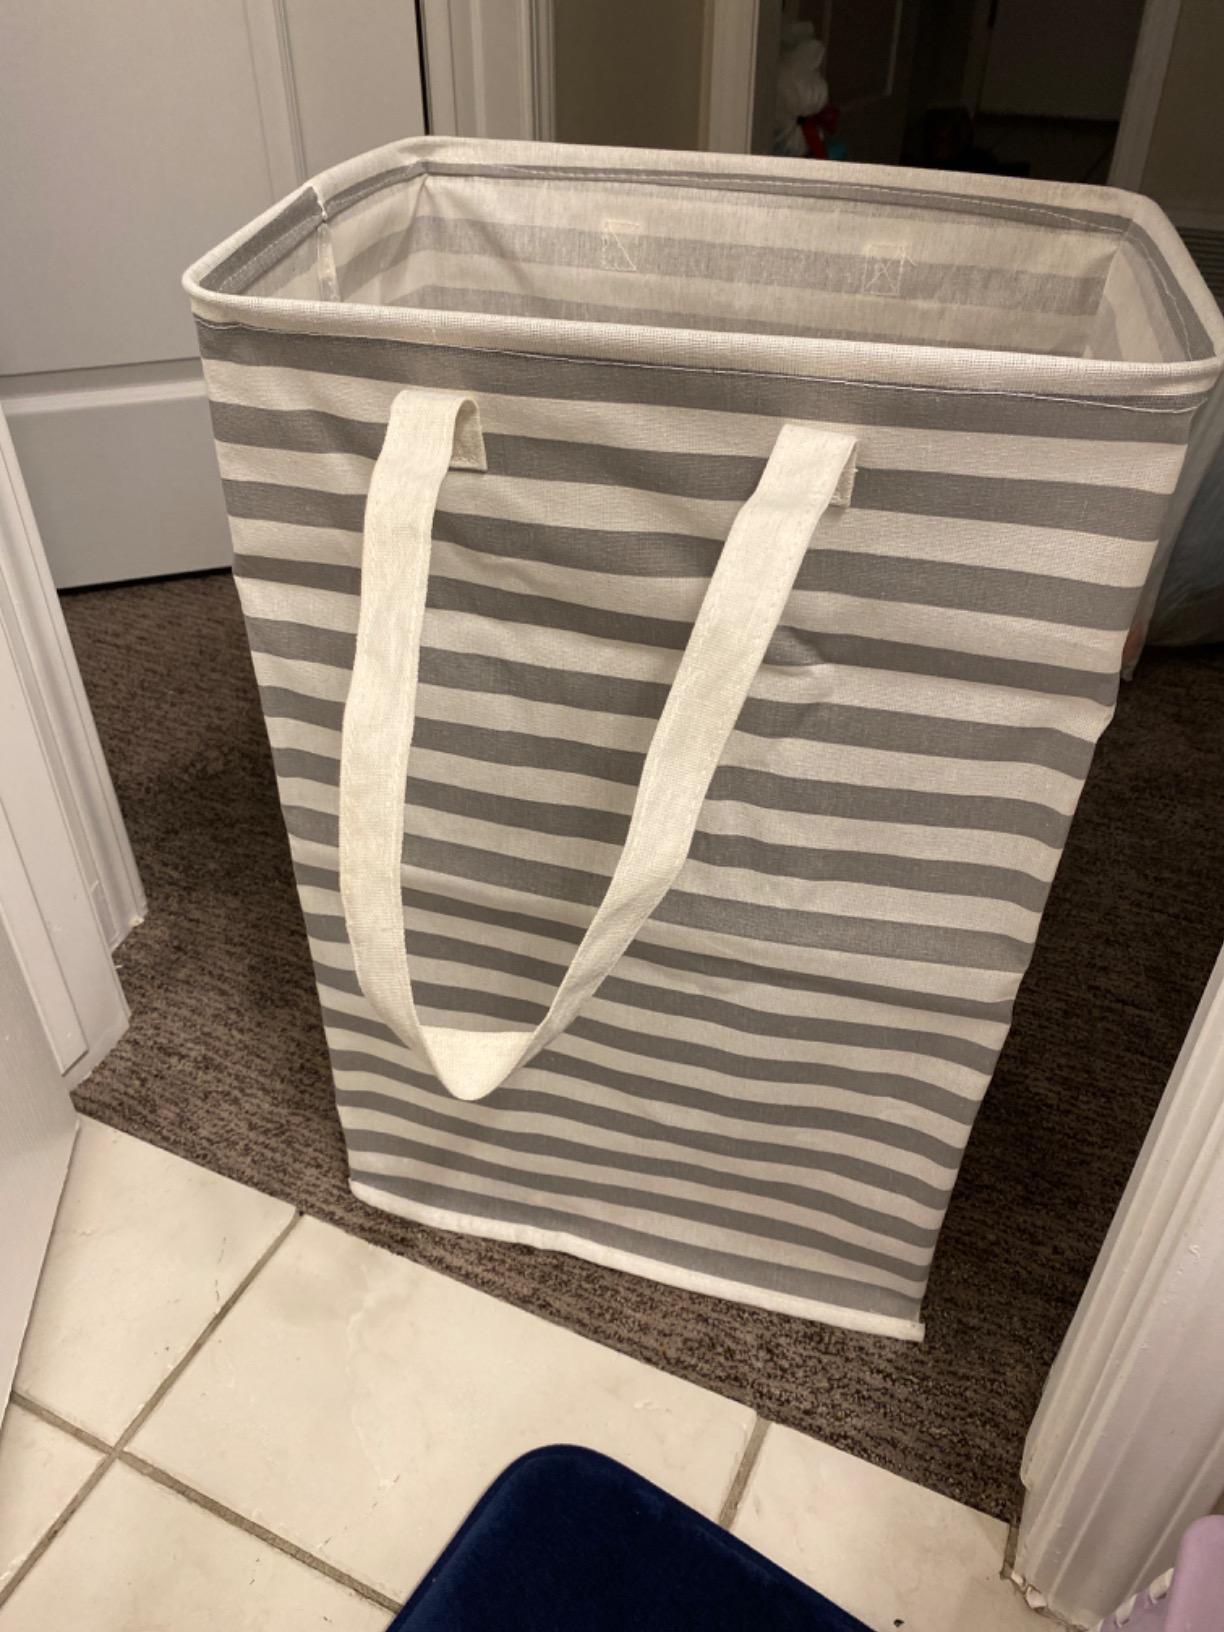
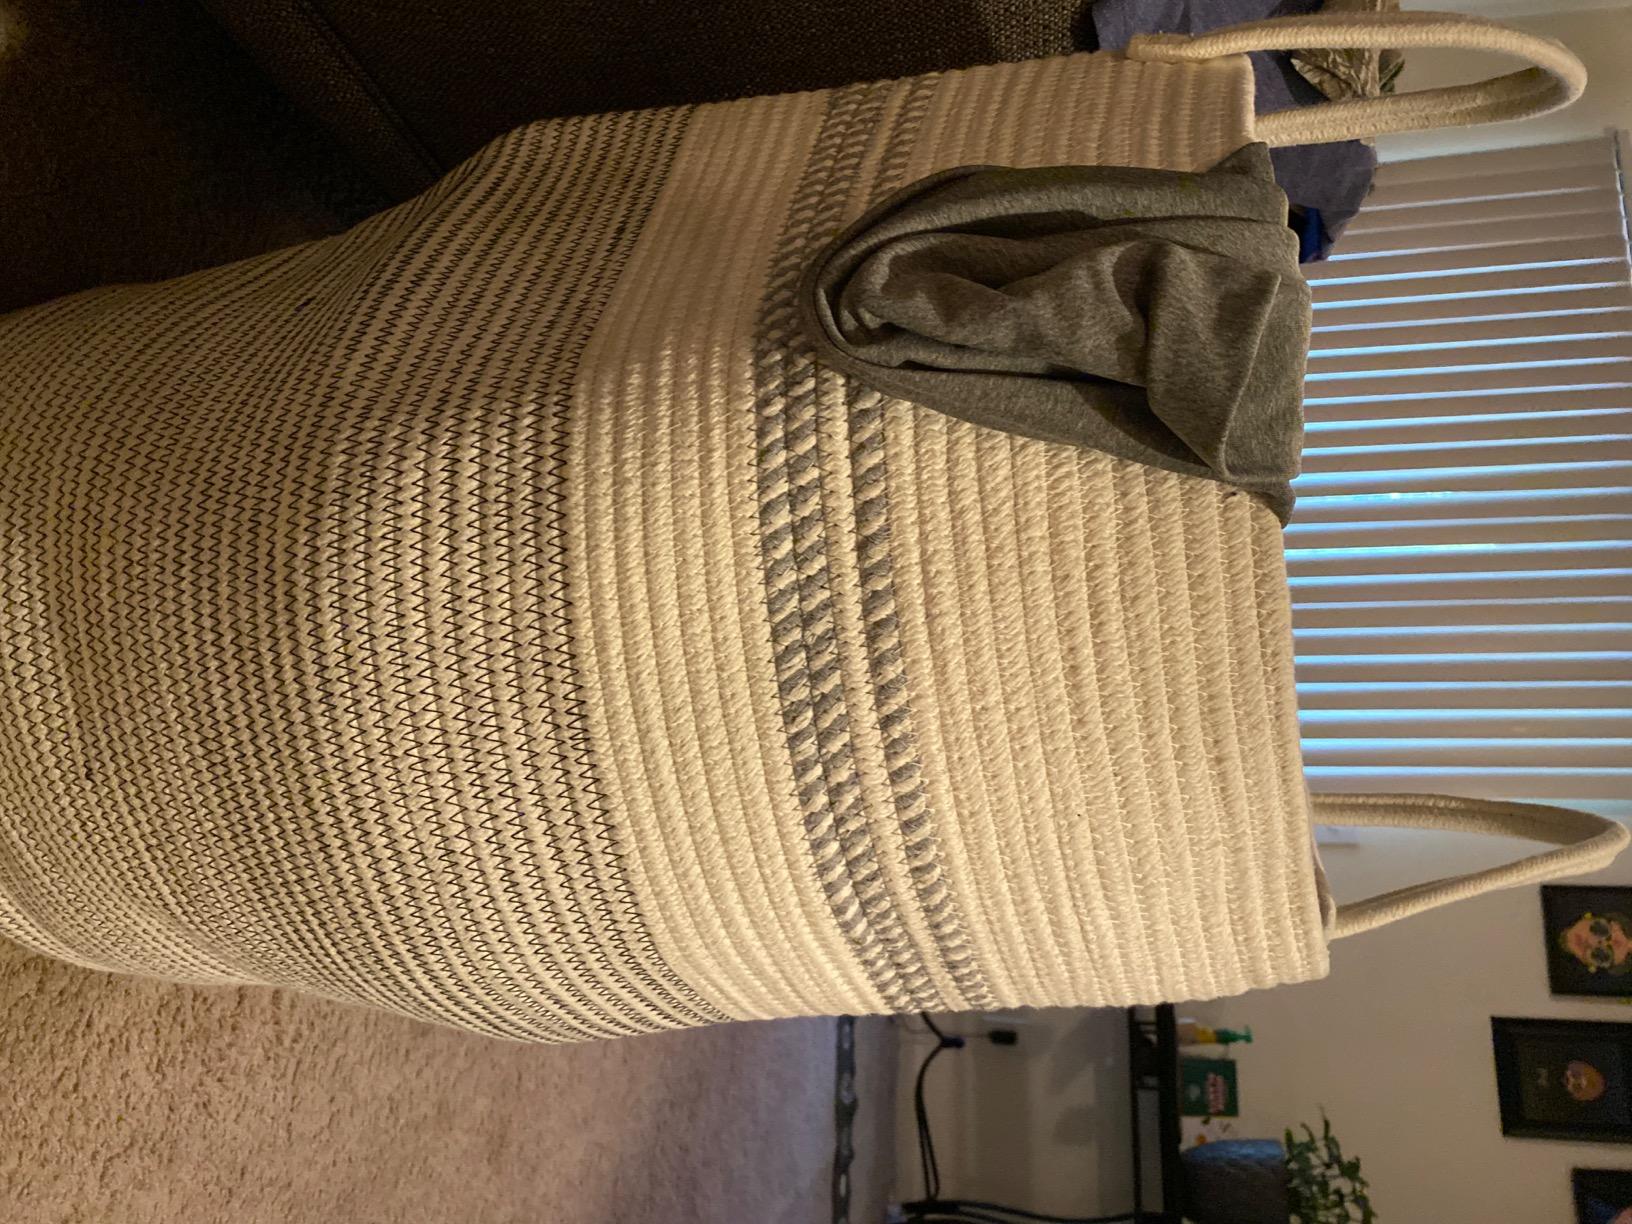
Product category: items_hamper
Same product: no